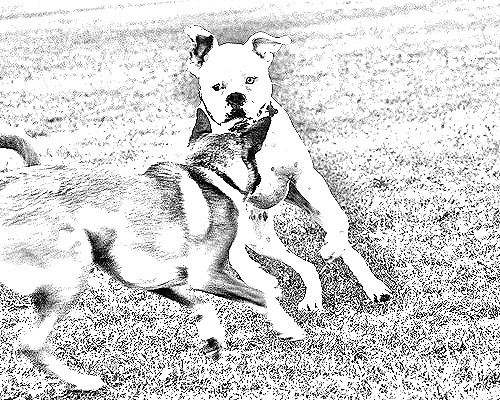
Portrait style: Sketch Portrait